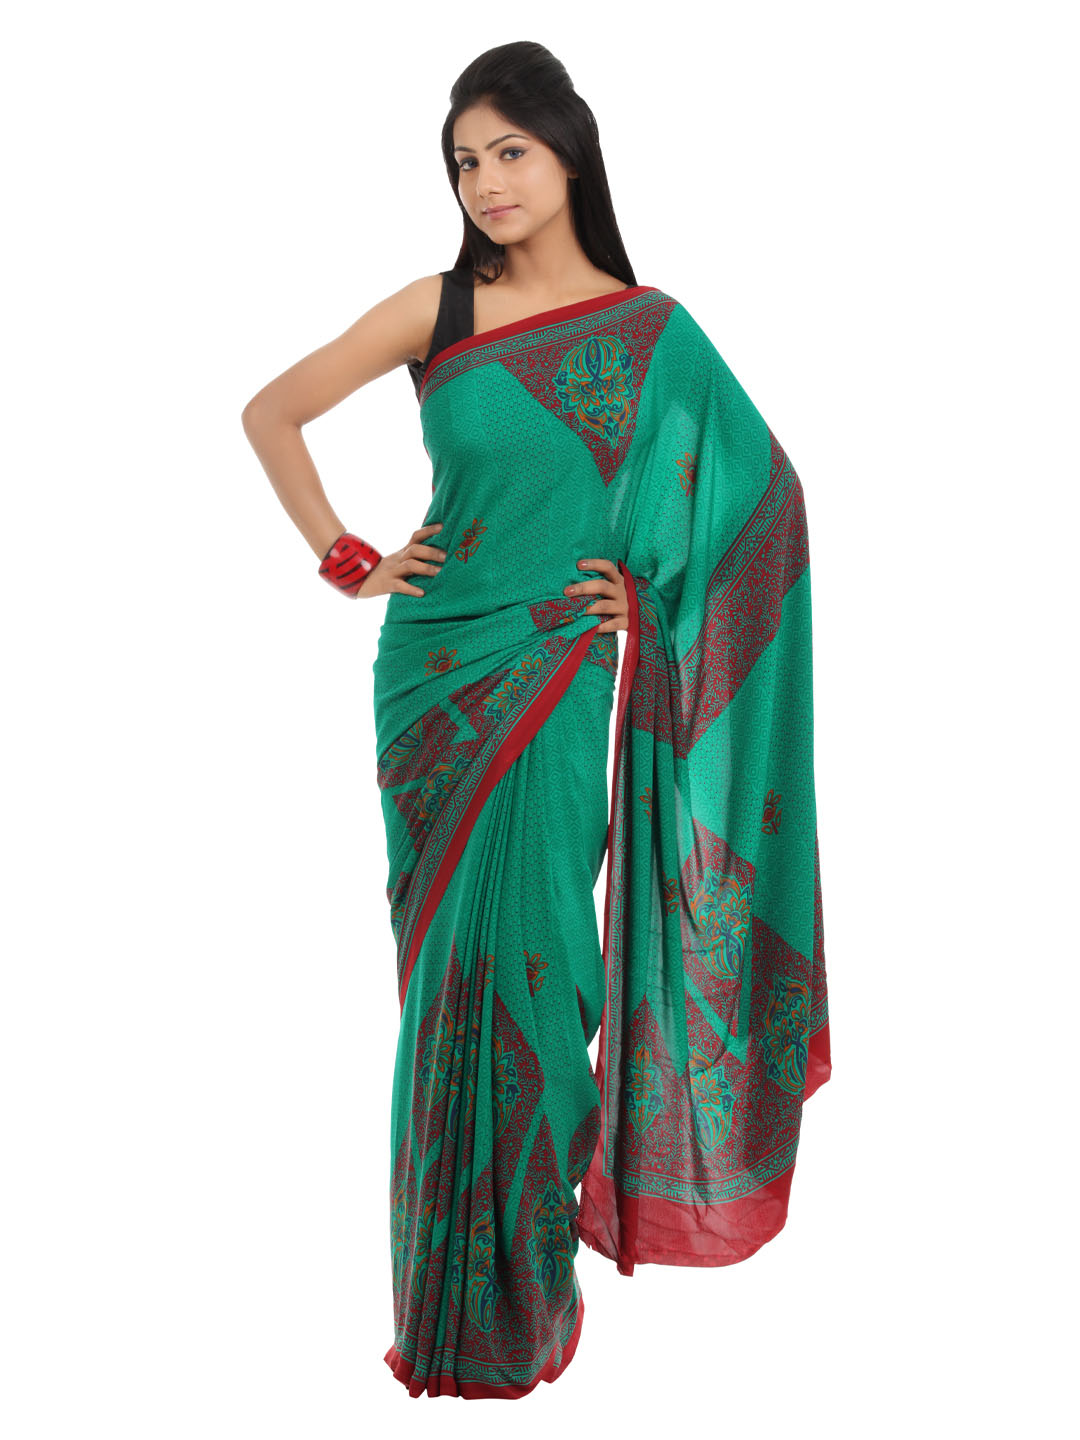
Prafful Green Crepe Printed Sari
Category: Apparel / Saree / Sarees
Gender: Women
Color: Green
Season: Fall 2012
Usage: Ethnic